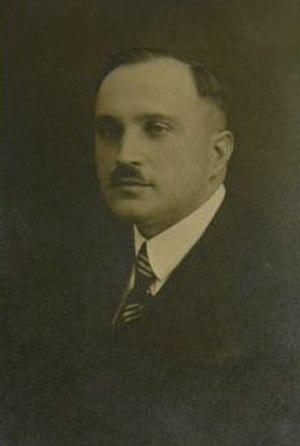
Emil Králíček était un architecte tchécoslovaque.